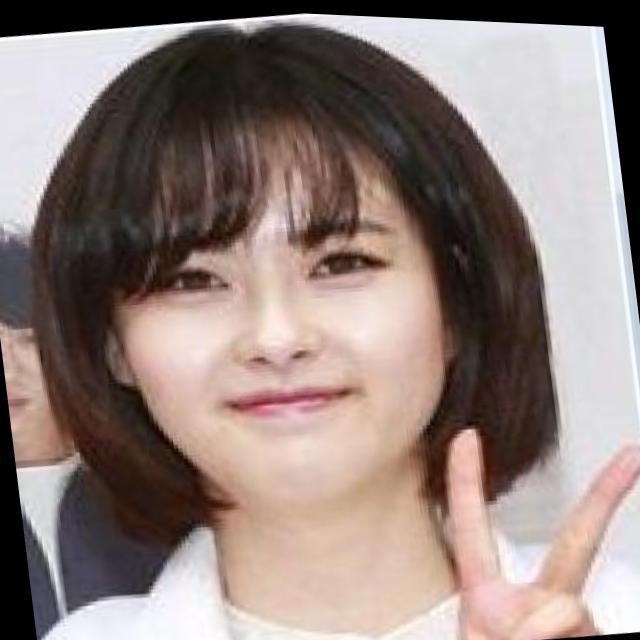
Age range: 21-44